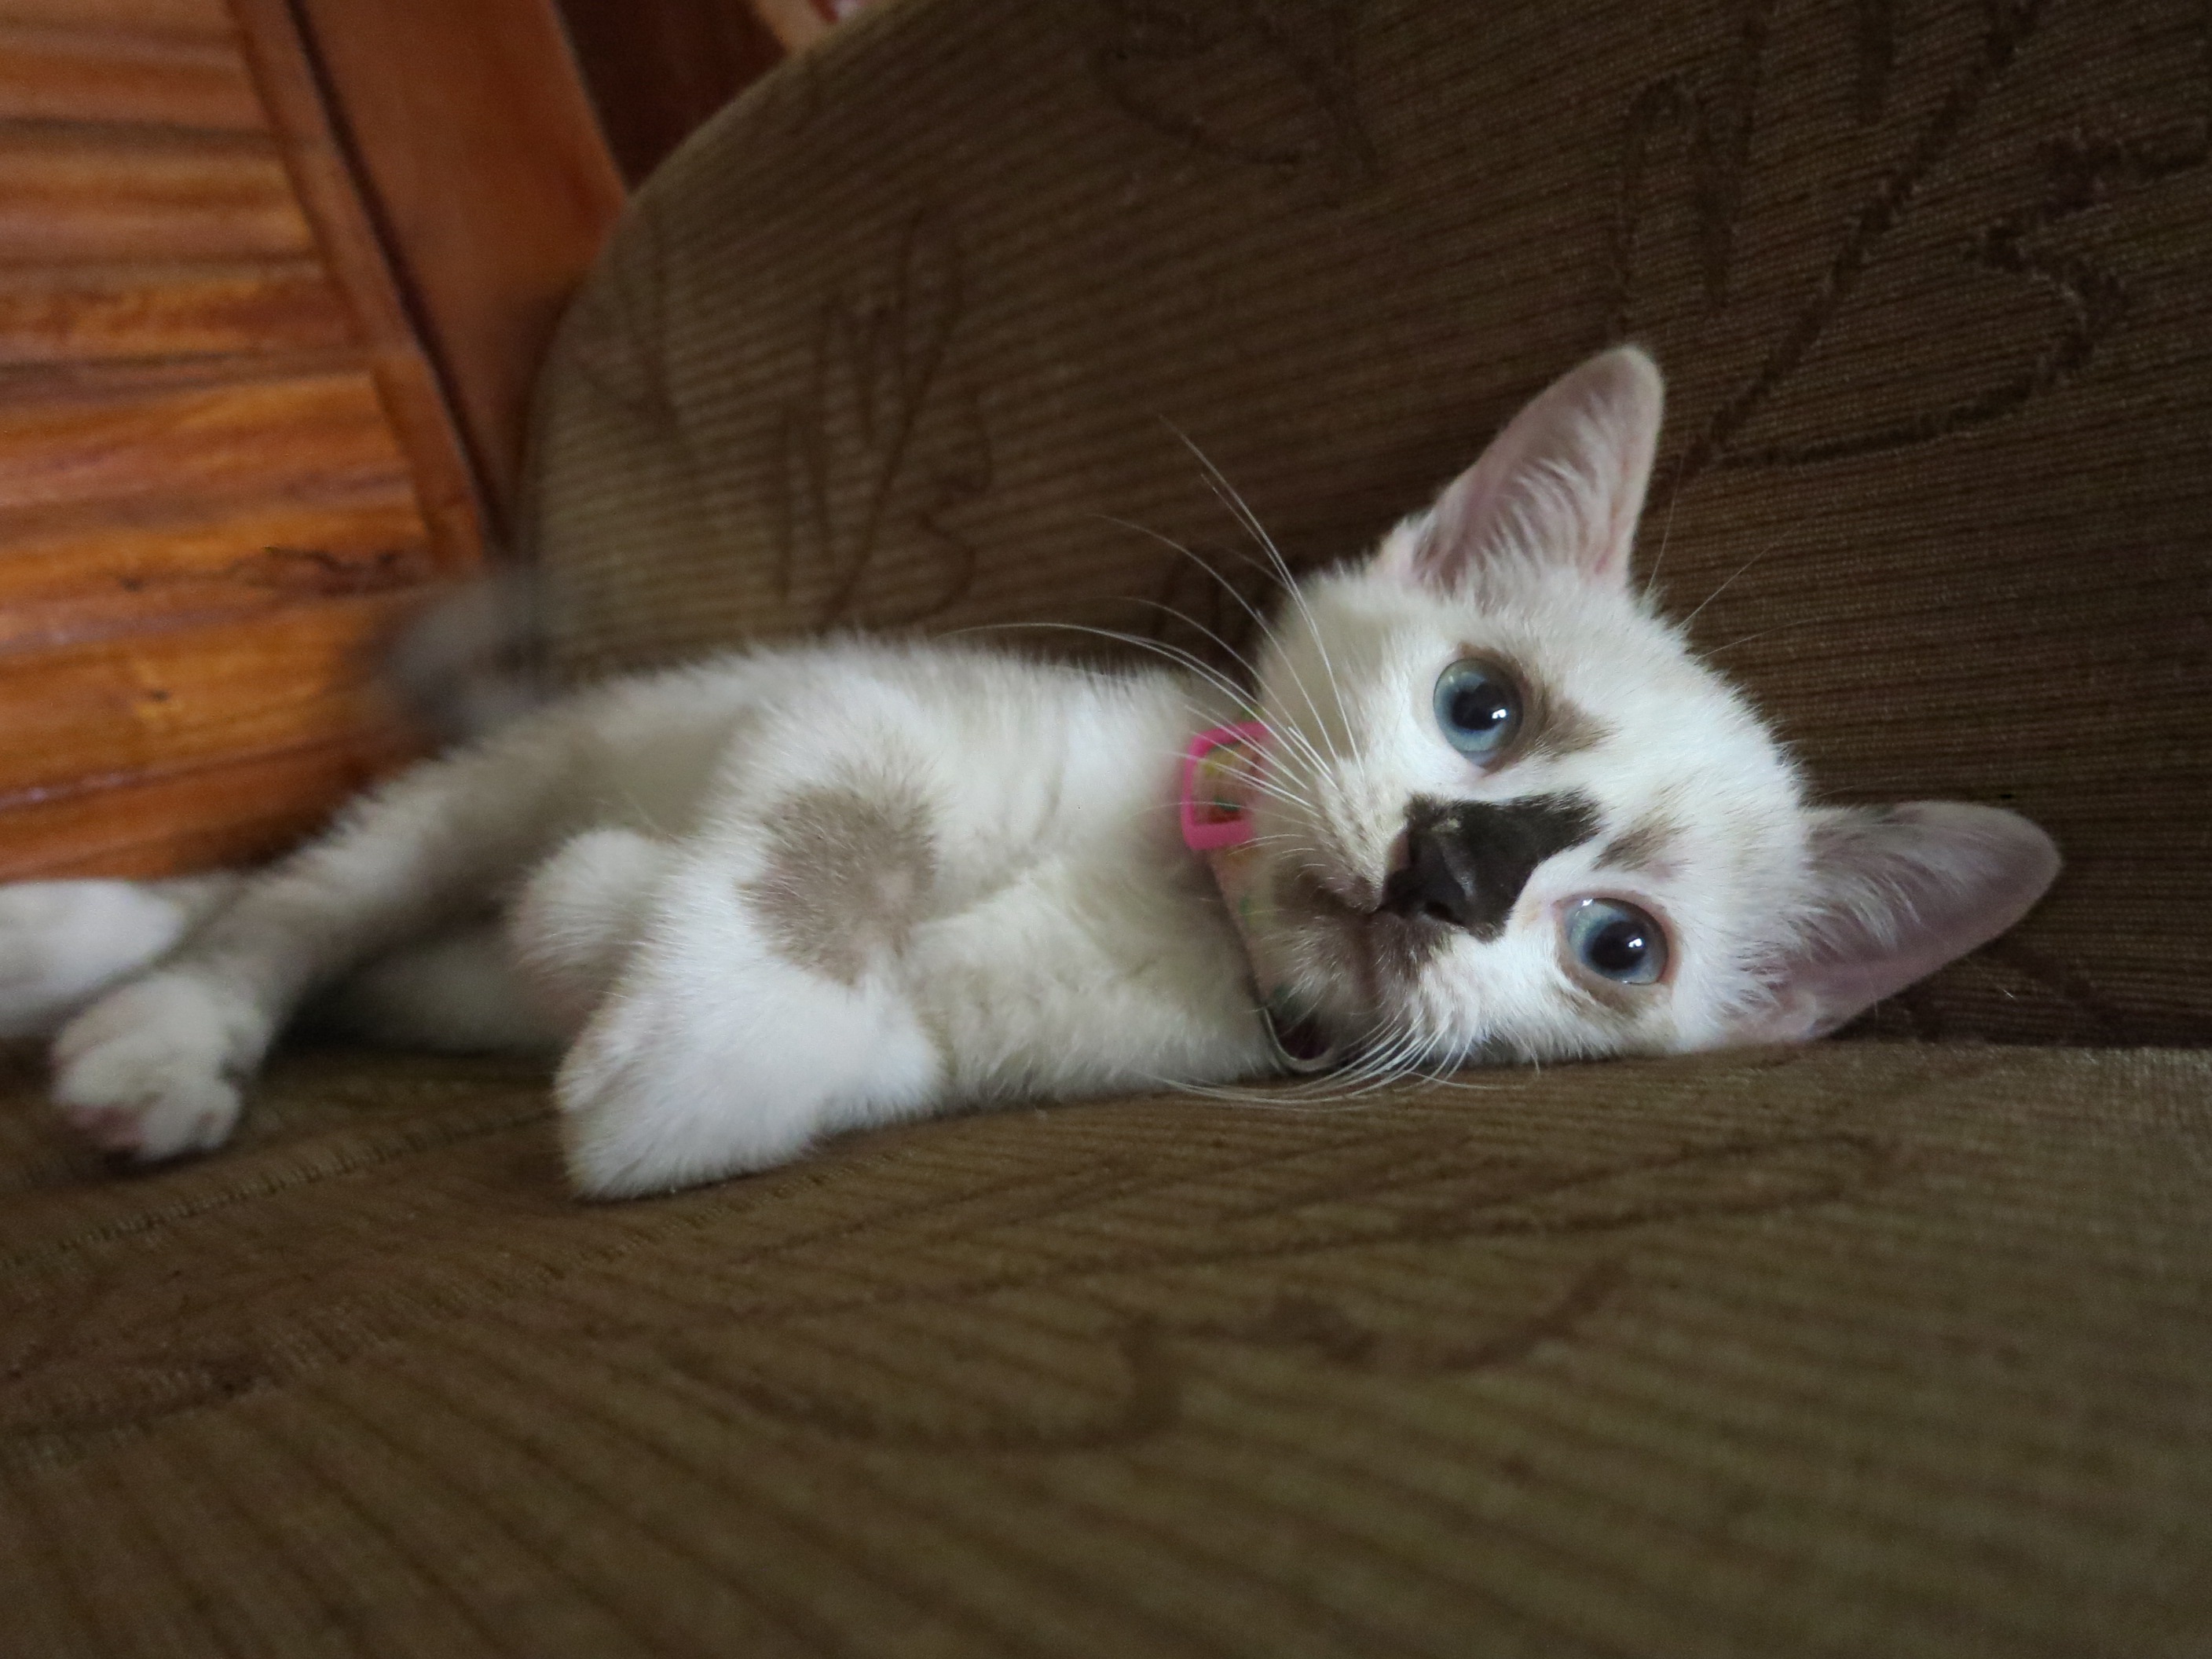
animal, cute, kitten, cat, mammal, whiskers, vertebrate, ragdoll, small to medium sized cats, cat like mammal, carnivoran, domestic short haired cat, birman